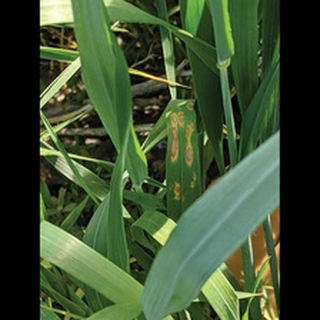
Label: wheat_tan_spot